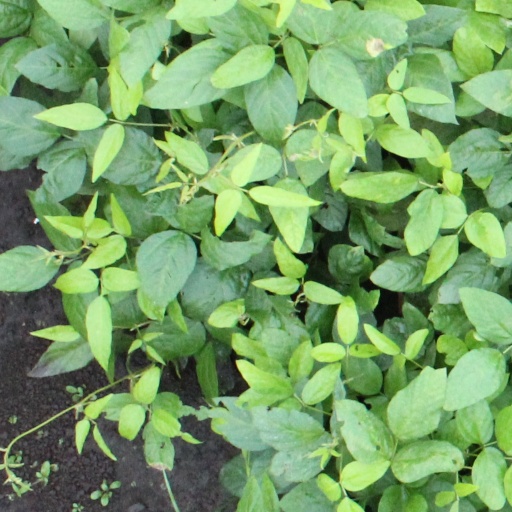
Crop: soybean